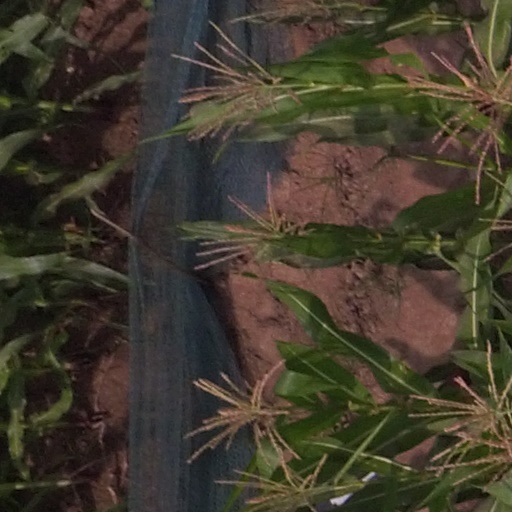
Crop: maize; corn